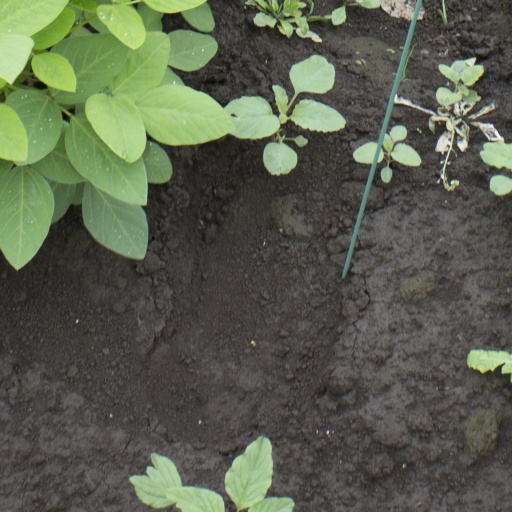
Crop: soybean